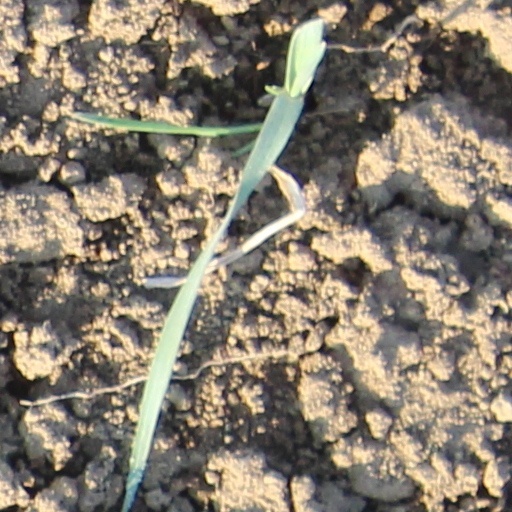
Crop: wheat